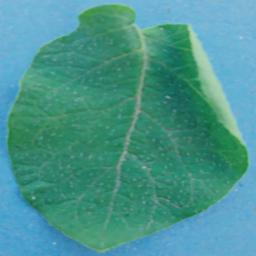
Etiqueta: Sana